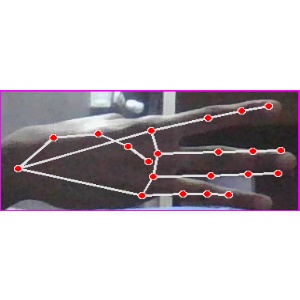
अक्षर: भ